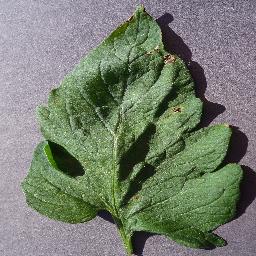
Label: Tomato___Target_Spot